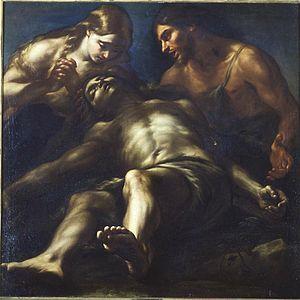
Giovanni Battista Benaschi est un peintre italien baroque du XVIIᵉ siècle.